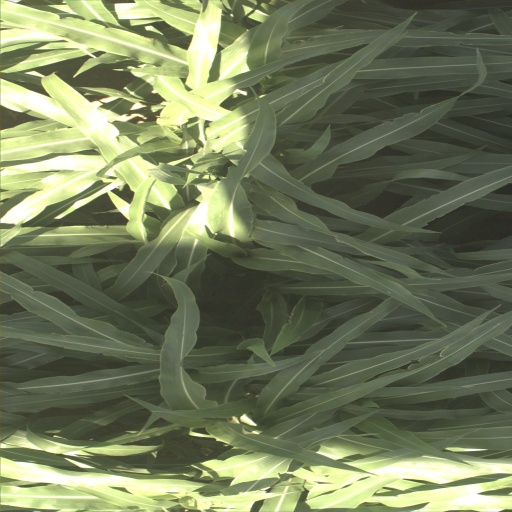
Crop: sorghum